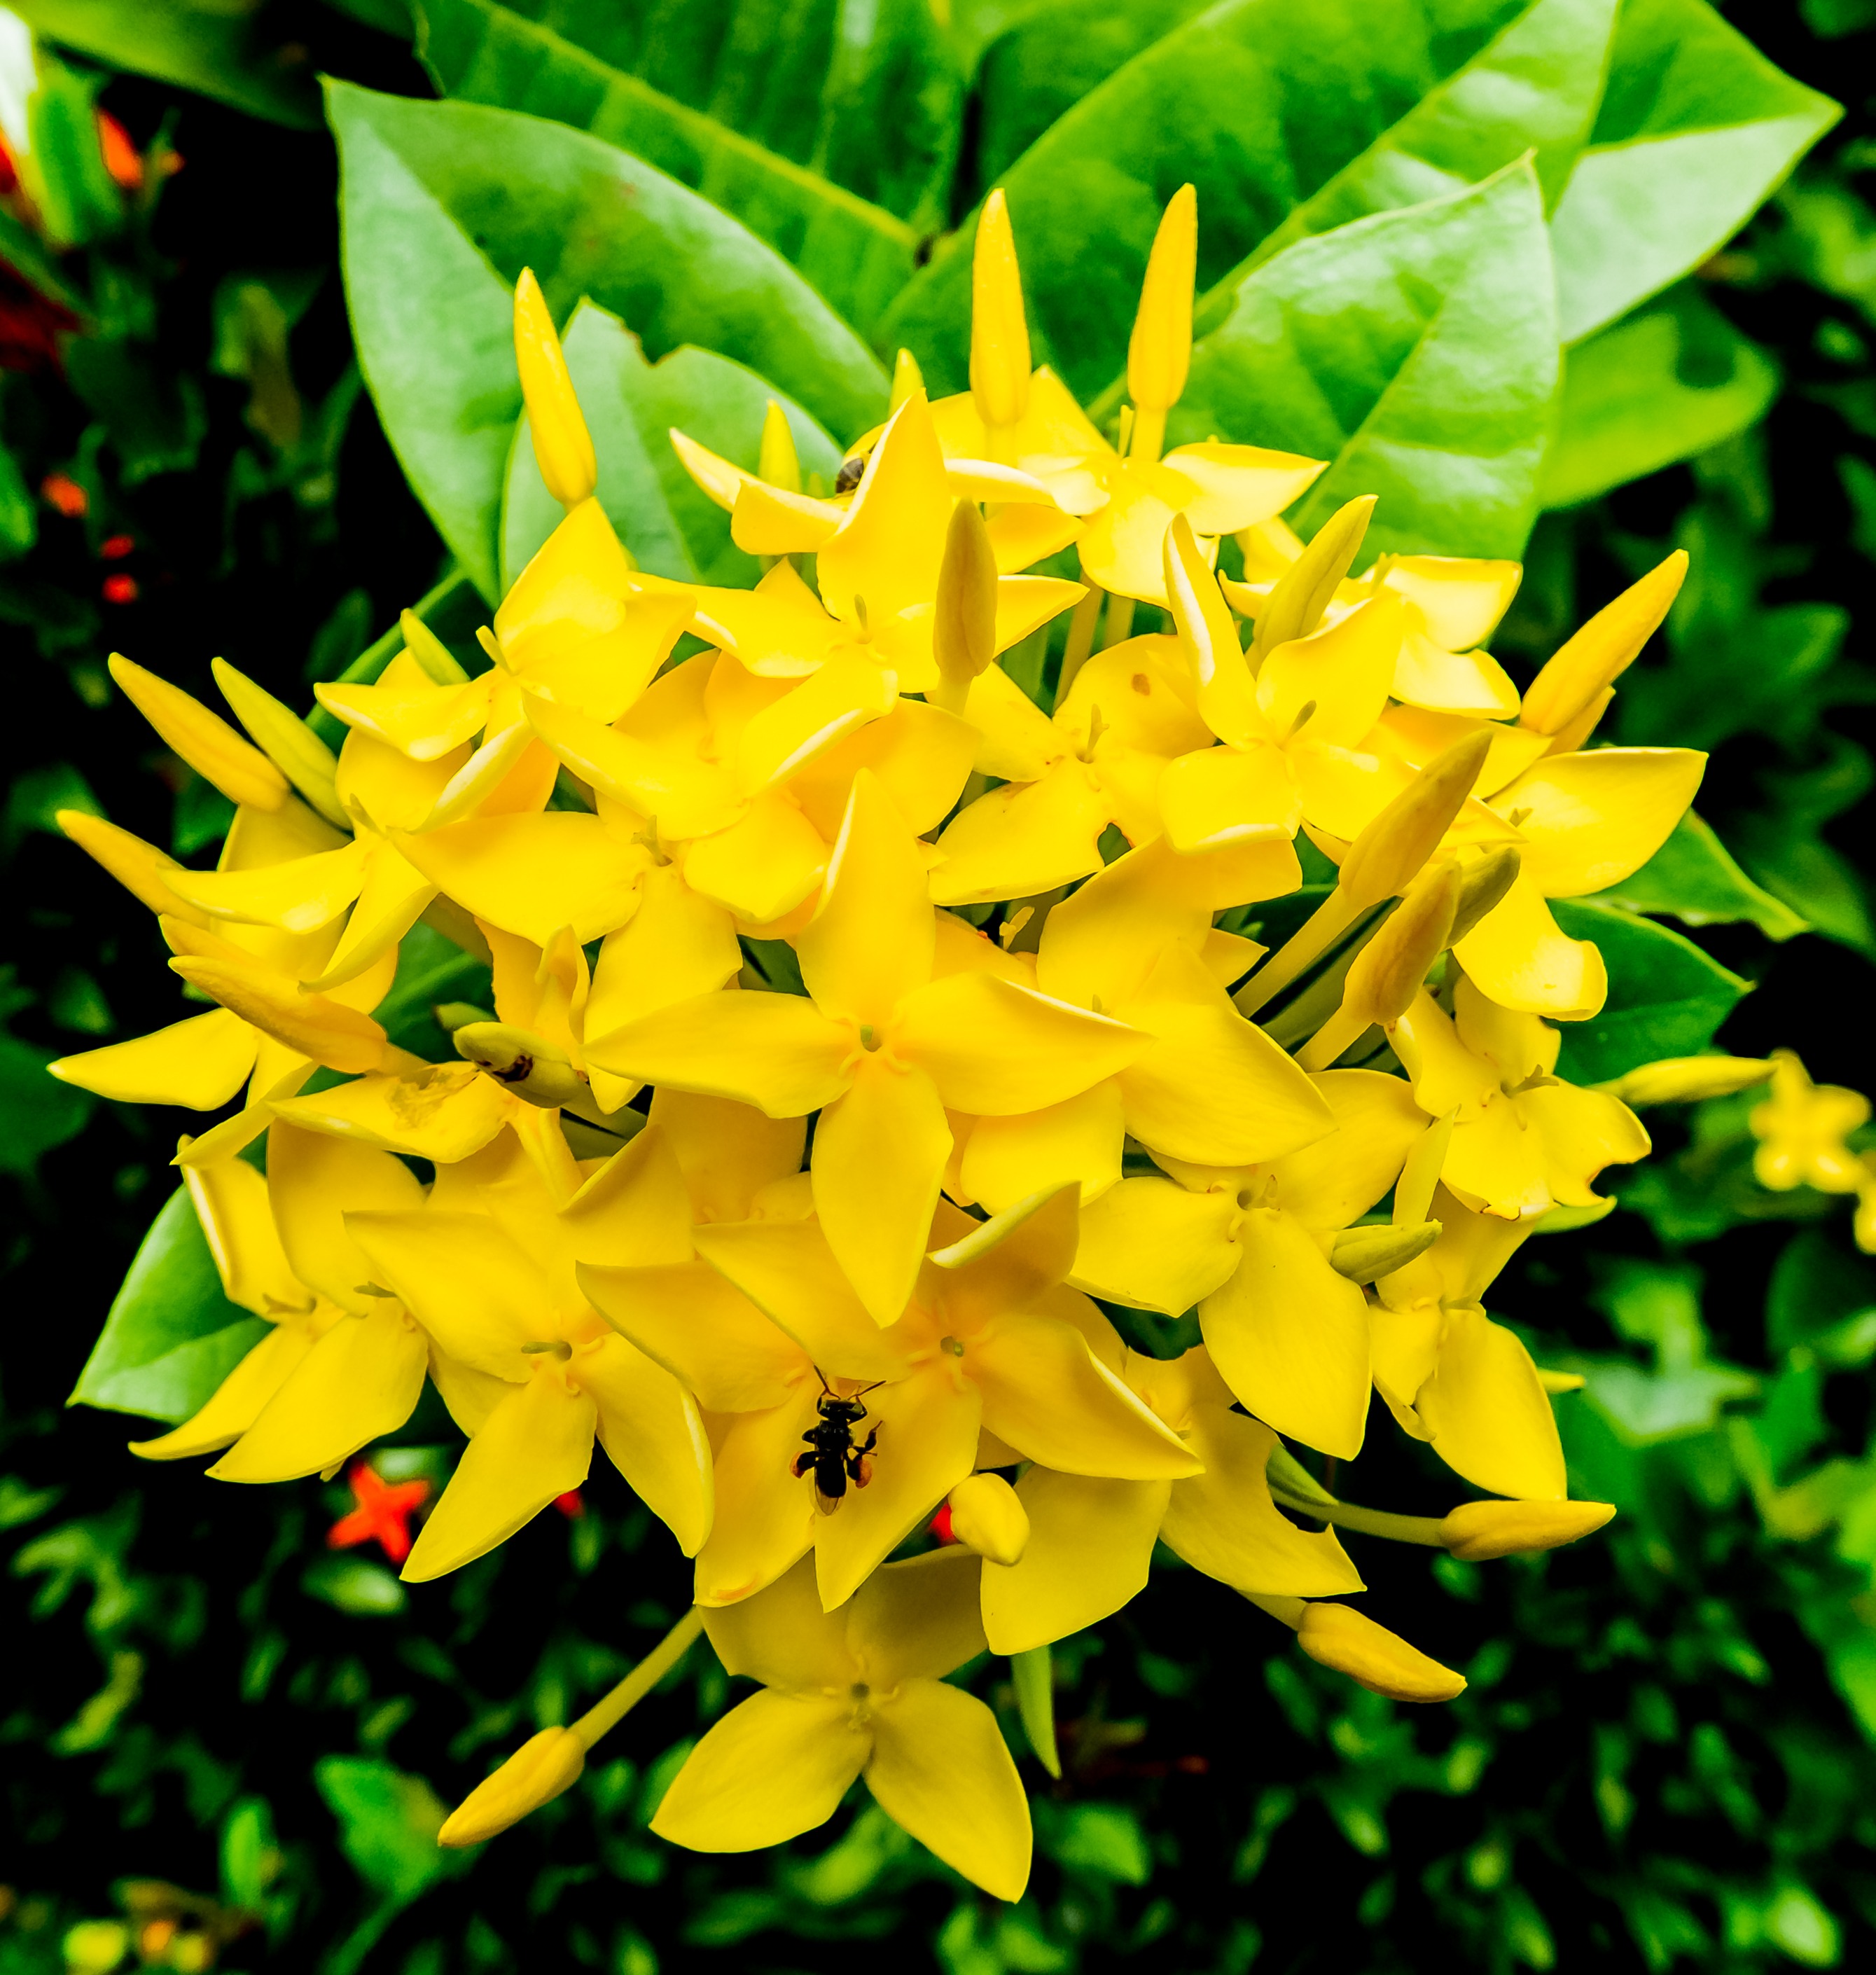
blossom, plant, flower, bloom, evergreen, botany, yellow, flora, wildflower, shrub, jasmine, flowering plant, land plant